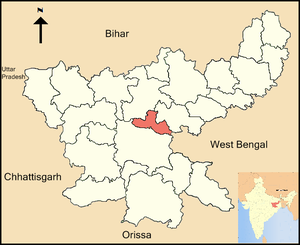
Le district de Ramgarh est un district de l'état du Jharkhand, en Inde,